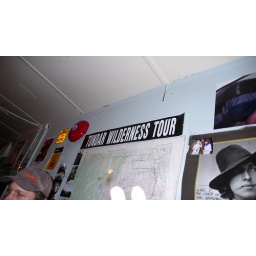
A sign hanging in the bar from when the printers screwed up the bus signs. It's supposed to be Tundra.